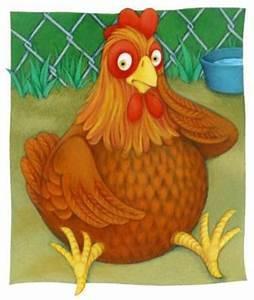
chicken